Jeff Bronkey

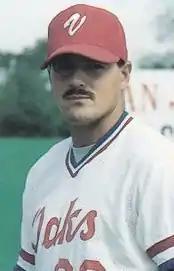
Bronkey in 1988

Jacob Jeffery Bronkey (born September 18, 1965) is a former Major League Baseball pitcher who pitched with the Texas Rangers and Milwaukee Brewers. He attended Klamath Union High School in Klamath Falls, Oregon and became Player of the Year and won a state championship in 1983.